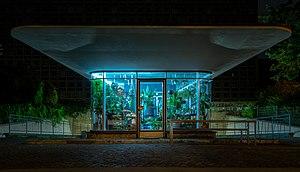
Un fleuriste est un artisan spécialisé dans la vente de fleurs et la confection de bouquets de fleurs et d'assemblages appelés « compositions », mais c'est aussi un « artiste » à sa manière.